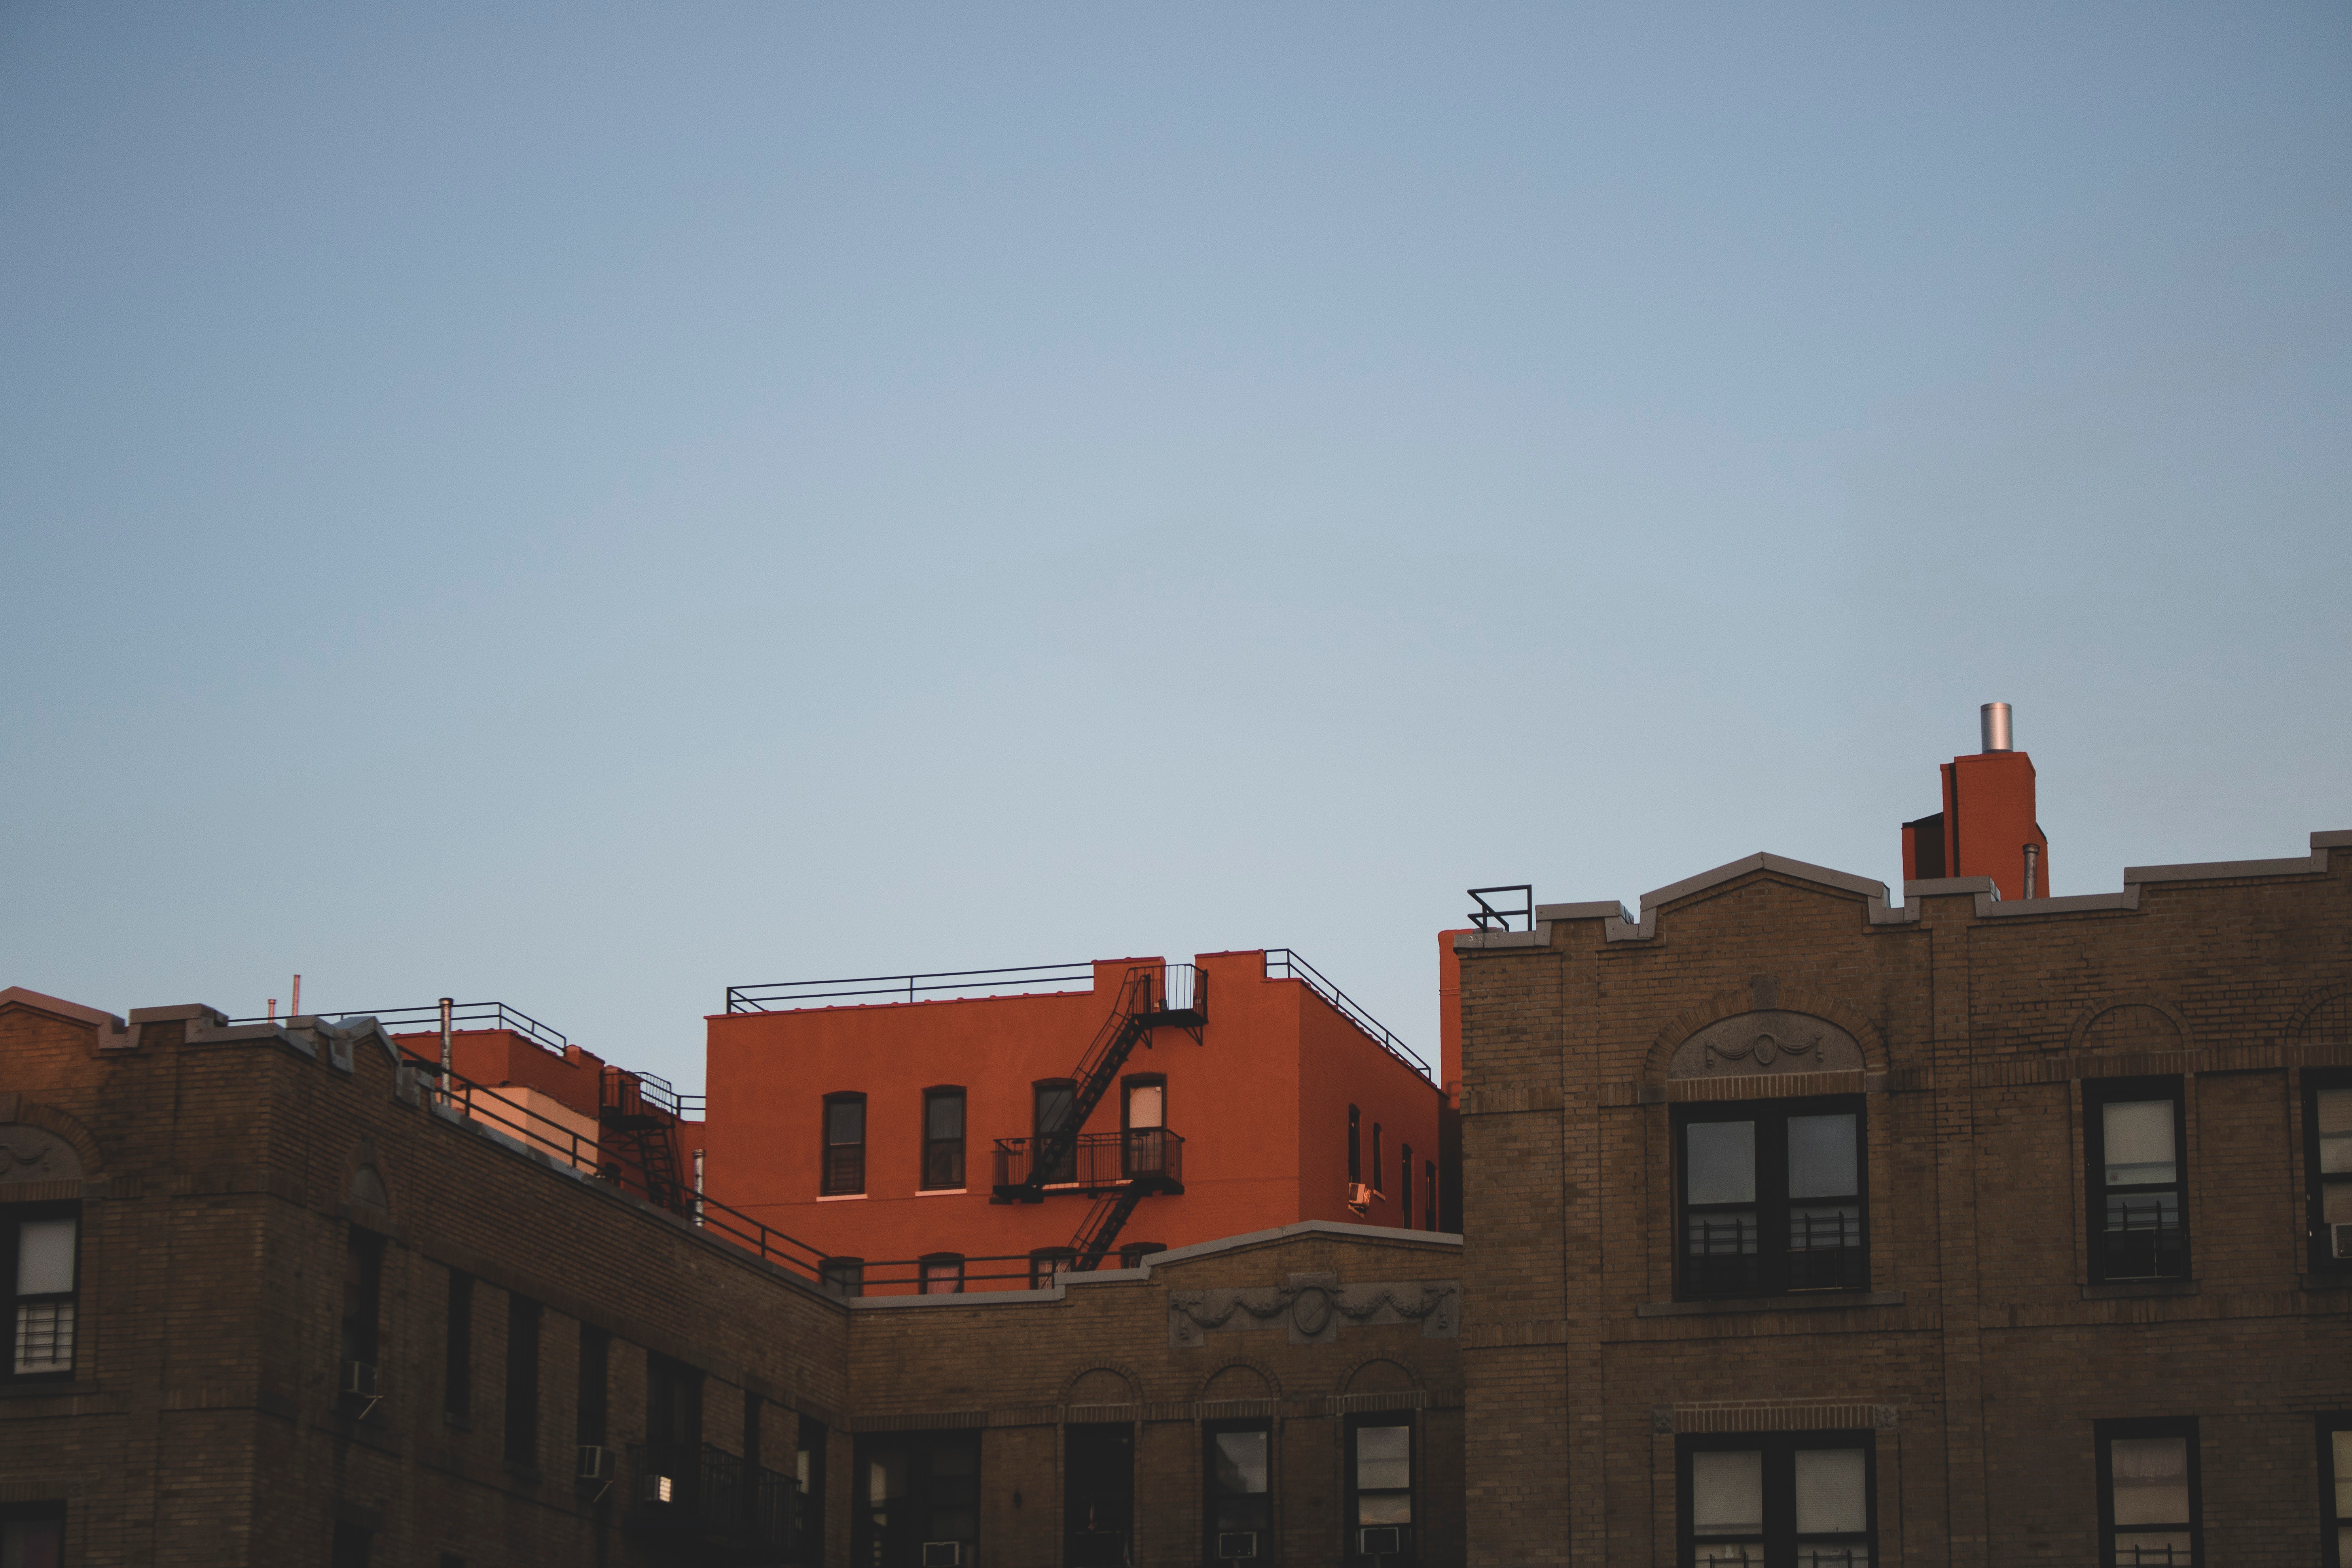
sky, urban area, architecture, town, roof, building, daytime, cloud, city, morning, wall, house, neighbourhood, residential area, home, apartment, window, facade, sunlight, brick, winter, suburb